U.S. Route 76 in North Carolina

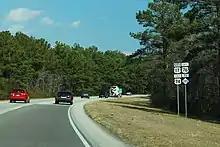
Highway markers for US 17, US 74, and US 76 along the freeway in Leland

US 74 and US 76 have several at-grade intersections east of I-140, providing access to several businesses located alongside the highway. After Mercantile Drive, US 74 and US 76 become a freeway again. A diamond interchange is located to the east, providing access to Lanvale Road and Mount Misery Road. The freeway makes a turn to the southeast, crossing over Village Road and the railroad operated by CSX Transportation. Entering into Leland, the highway runs through a residential area, crossing over Sturgeon Creek and under Old Fayetteville Road. As the freeway approaches US 17, it begins a gradual turn to the northeast. US 74 and US 76 reaches a modified trumpet interchange with US 17 (Ocean Highway) within the gradual curve. US 17 begins to run concurrently with US 74 and US 76 to the east toward Wilmington. The highway then meets NC 133 roughly to the east at a diverging diamond interchange, providing access to the central business area of Leland and Belville. Here, NC 133 begins to run concurrently with US 17, US 74, and US 76 to the east. East of the exit, the freeway widens from four to six lanes, with three lanes in each direction. The freeway crosses the Brunswick River and Alligator Creek before meeting US 421 at a trumpet interchange. US 74 and NC 133 exit the freeway and run concurrently with US 421 to the north while US 421 merges onto the freeway and crosses the Cape Fear River along the Cape Fear Memorial Bridge.